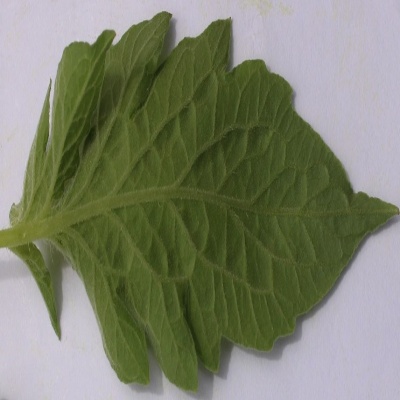
Crop: Tomato
Condition: healthy